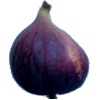
Label: Fig 1